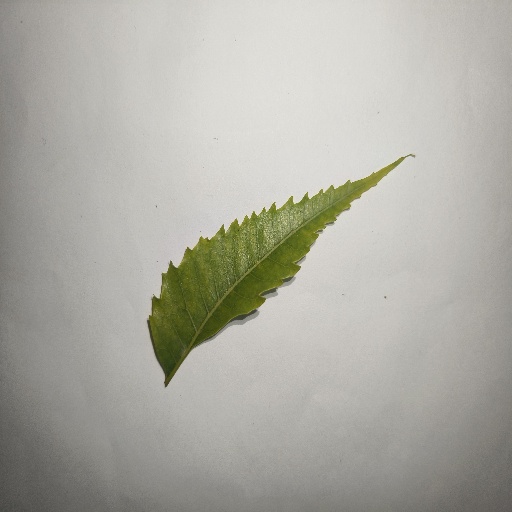
Species: Neem
Leaf condition: Yellow Leaf